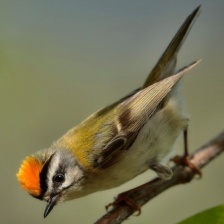
Species: COMMON FIRECREST
Scientific name: REGULUS IGNICAPILLA